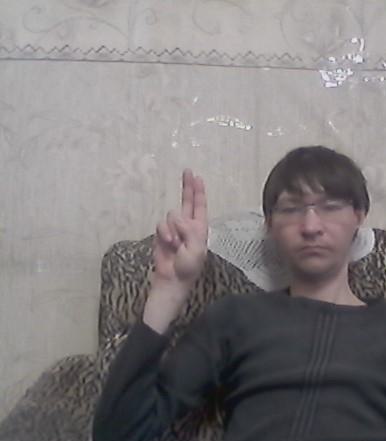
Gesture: two_up